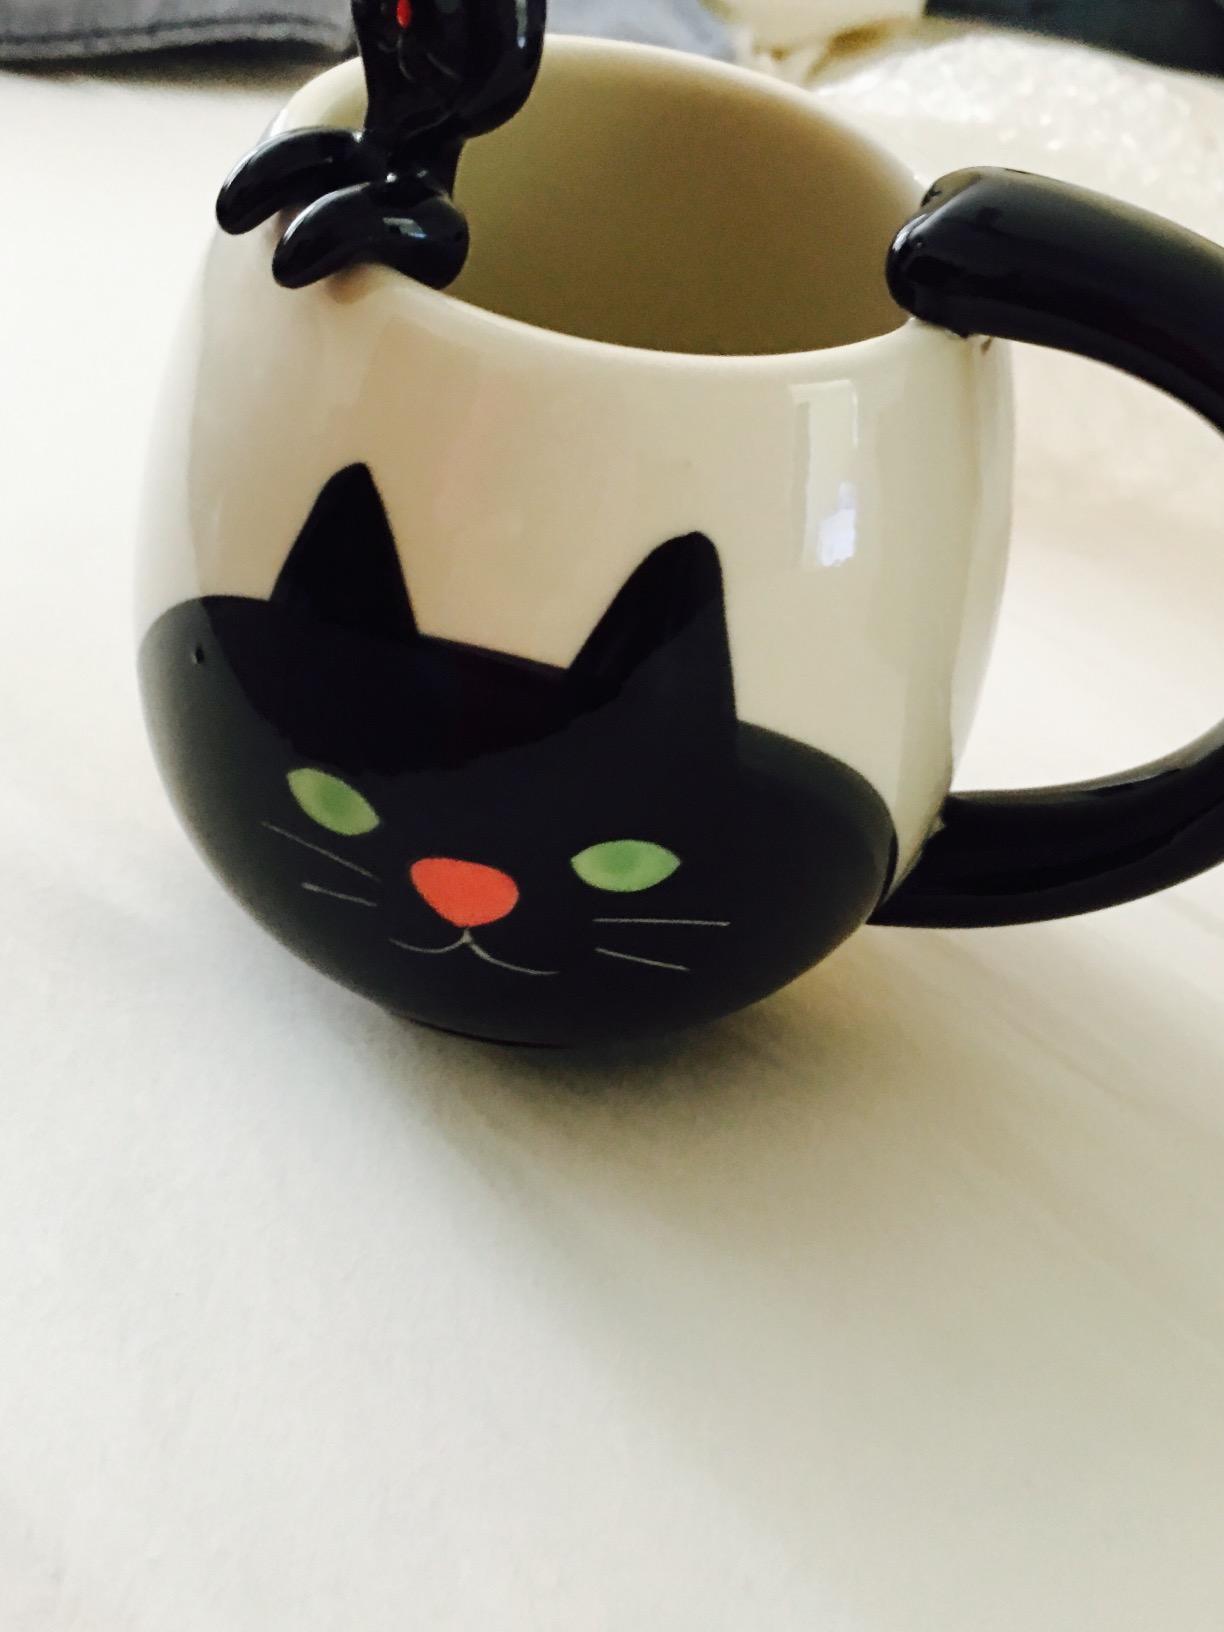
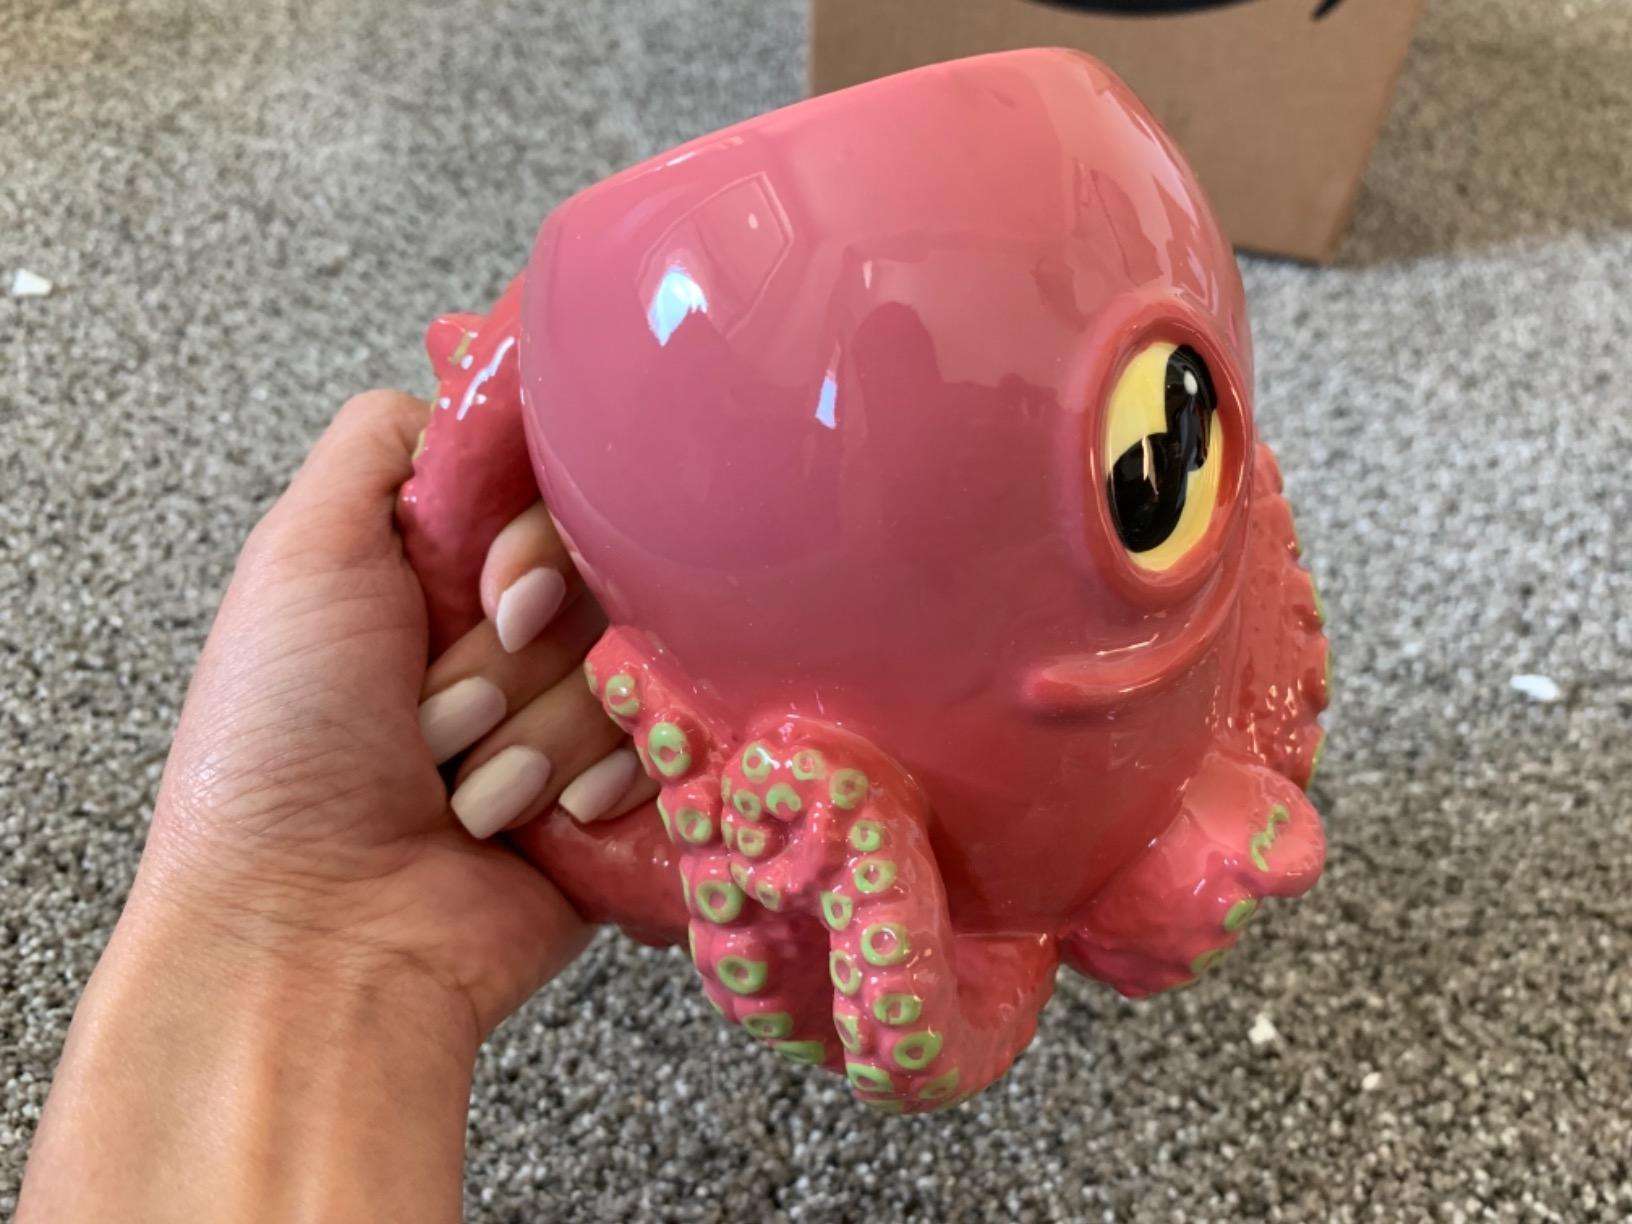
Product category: items_mug
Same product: no